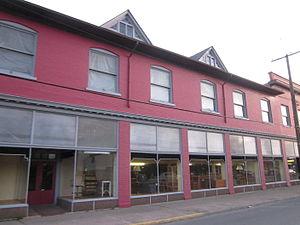
Houtzdale est un borough situé au sud-est du comté de Clearfield, en Pennsylvanie, aux États-Unis. En 2010, il comptait une population de 797 habitants. Il est incorporé le 20 mars 1872.